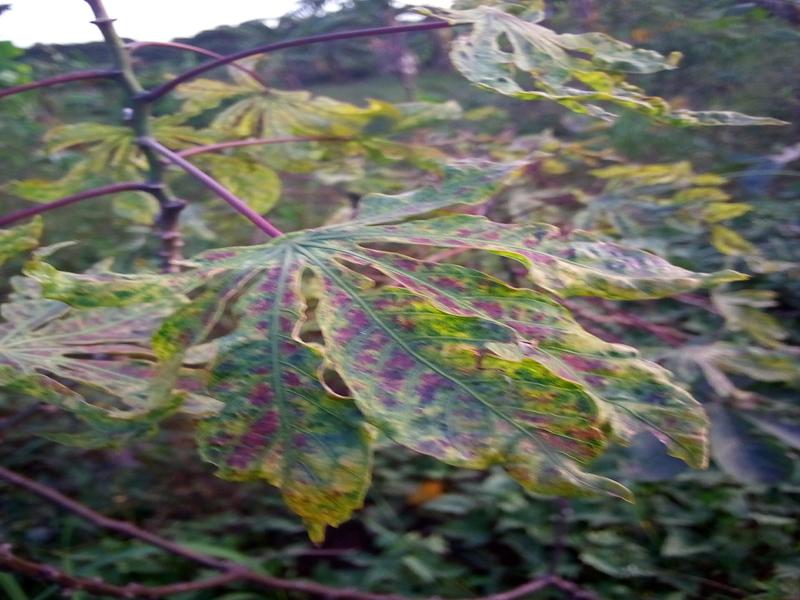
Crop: cassava
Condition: mosaic_disease